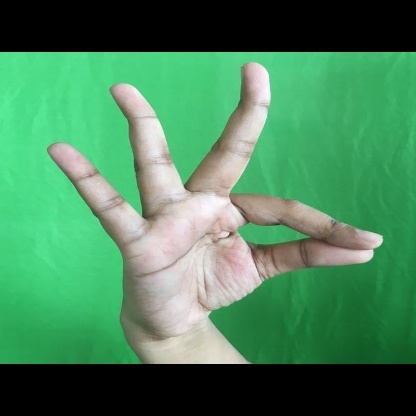
Mudra: Hamsasyam